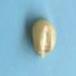
Maize quality: Good